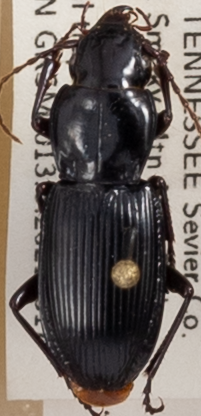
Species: Pterostichus acutipes acutipes
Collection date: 2021-08-17
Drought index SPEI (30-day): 1.32
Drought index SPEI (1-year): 1.13
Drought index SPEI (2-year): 2.09